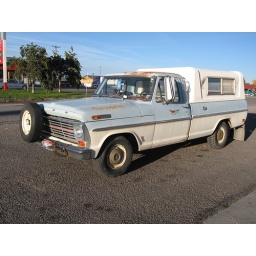
dogs in cars